World Snooker Championship 2007 (video game)

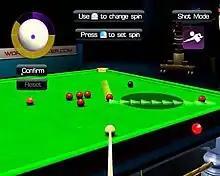
A silhouette displays the predicted finishing position.

Players can create their own character and compete against or play as professional snooker players such as: Shaun Murphy, Ronnie O'Sullivan, and John Higgins. For the first time in the series, professional Pool players are included, with players like Efren Reyes and Earl Strickland available to play against in the Pool modes.